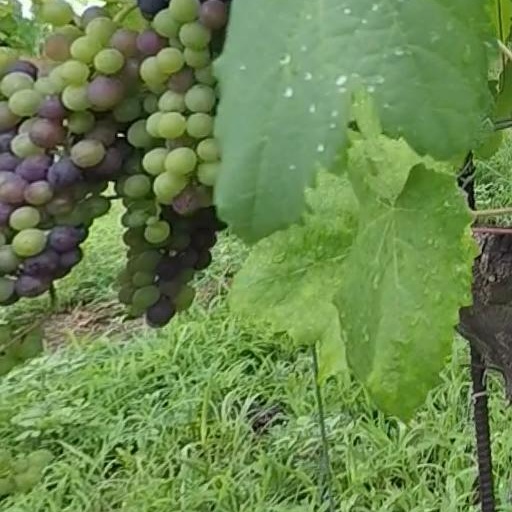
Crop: grape